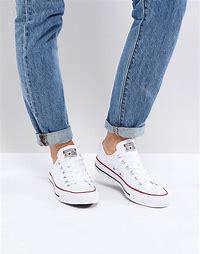
Brand: Converse
Model: Ctas Ox